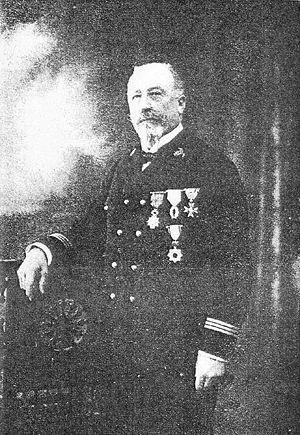
Charles Édouard Gabriel Leroux, dit Charles Leroux, né le 13 septembre 1851 à Paris et mort le 4 juillet 1926 à Versailles, était un musicien français, principalement chef d'orchestre militaire. Il est peu connu en France. Il a notamment composé la célèbre marche militaire japonaise Battōtai.